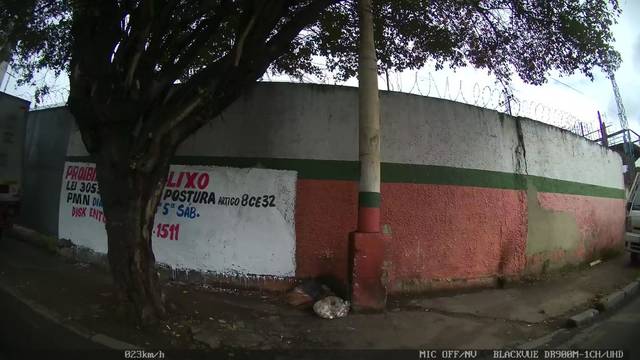
Region: Brazil
Coordinates: -22.817, -43.41